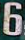
Number: 6